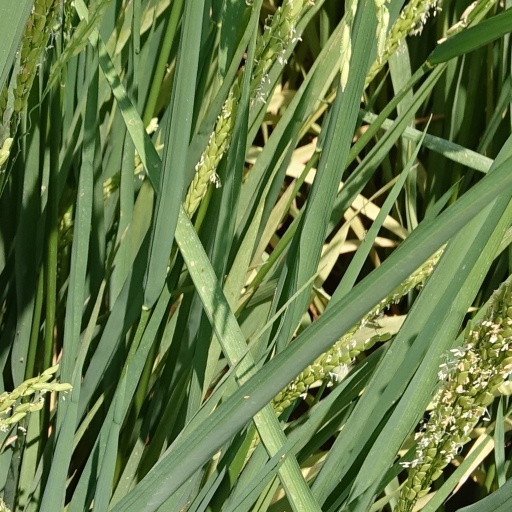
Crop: rice